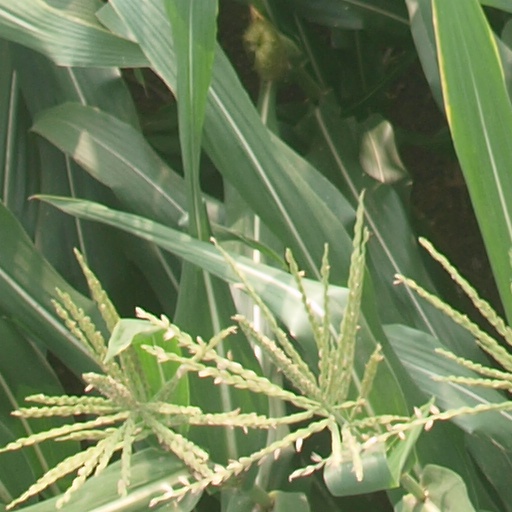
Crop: maize; corn